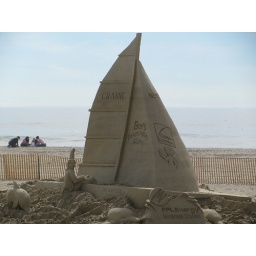
World's 1st nuclear powered sand sailboat sponsored by FPL Energy Seabrook Station